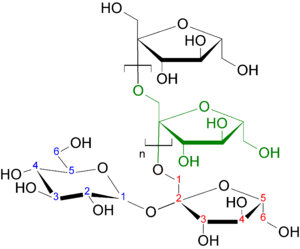
Inulin
Strukturen af inulin (n fra 20 til tusind) og frukto-oligosakkarid (n fra tre op til 20)
Inulin er et kulhydrat, der findes som en bestanddel i ca. 36.000 planter jorden over. Det oplagres i rødderne i mange af vores almindelige næringsmidler, f.eks. i jordskokker, løg, hvidløg, porre, asparges, samt i cikorie